Elephanta Caves

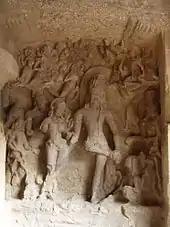
Kalyanasundara: the wedding of Shiva and Parvati

The Trimurti Shiva is flanked on its left by "Ardhanarisvara" (a half-Shiva, half-Parvati composite) and "Gangadhara" legend to its right. The "Gangadhara" image to the right of the "Trimurti" shows Shiva and Parvati standing. Shiva brings the Ganges River down from the heavens and her immense power is contained effortlessly in Shiva's hair as she descends from heaven. The artists carved a small three bodied goddess up high, a symbolism for Ganges, Yamuna and Saraswati. The mother goddess Parvati stands tall next to Shiva, smiling. The carving is wide and high.